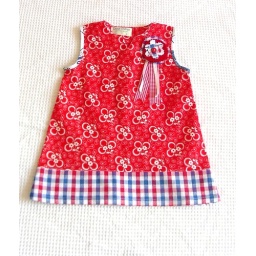
Little red tunic dress for toddler made in three different 100% cotton fabrics with rosette pin. Front View.